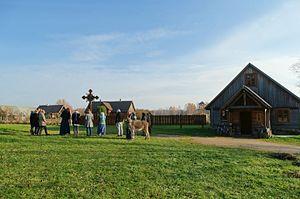
La Fraternité de Tibériade est une communauté religieuse catholique d'inspiration franciscaine dont la maison-mère est à Lavaux-Sainte-Anne en Belgique. Elle a obtenu une reconnaissance canonique dans le diocèse de Namur.